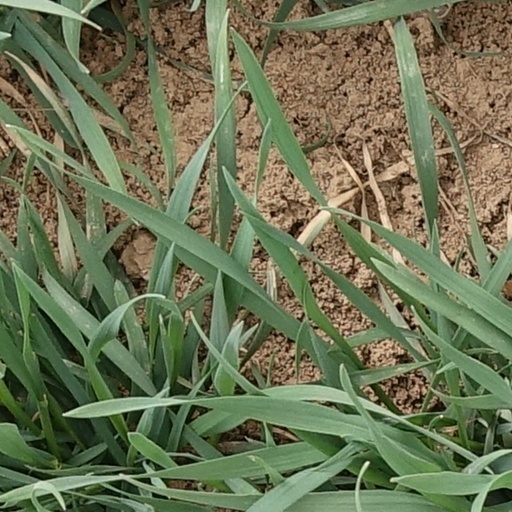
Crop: wheat